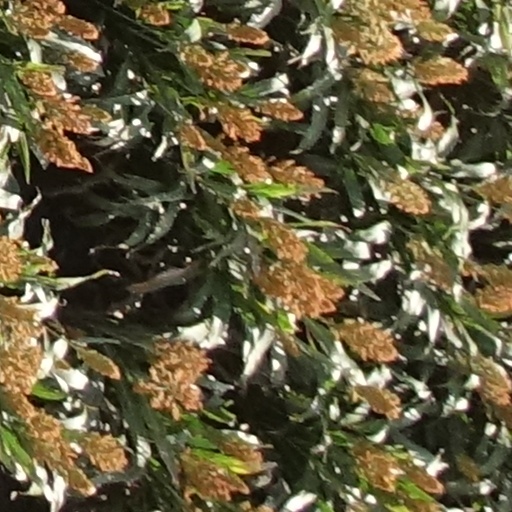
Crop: sorghum